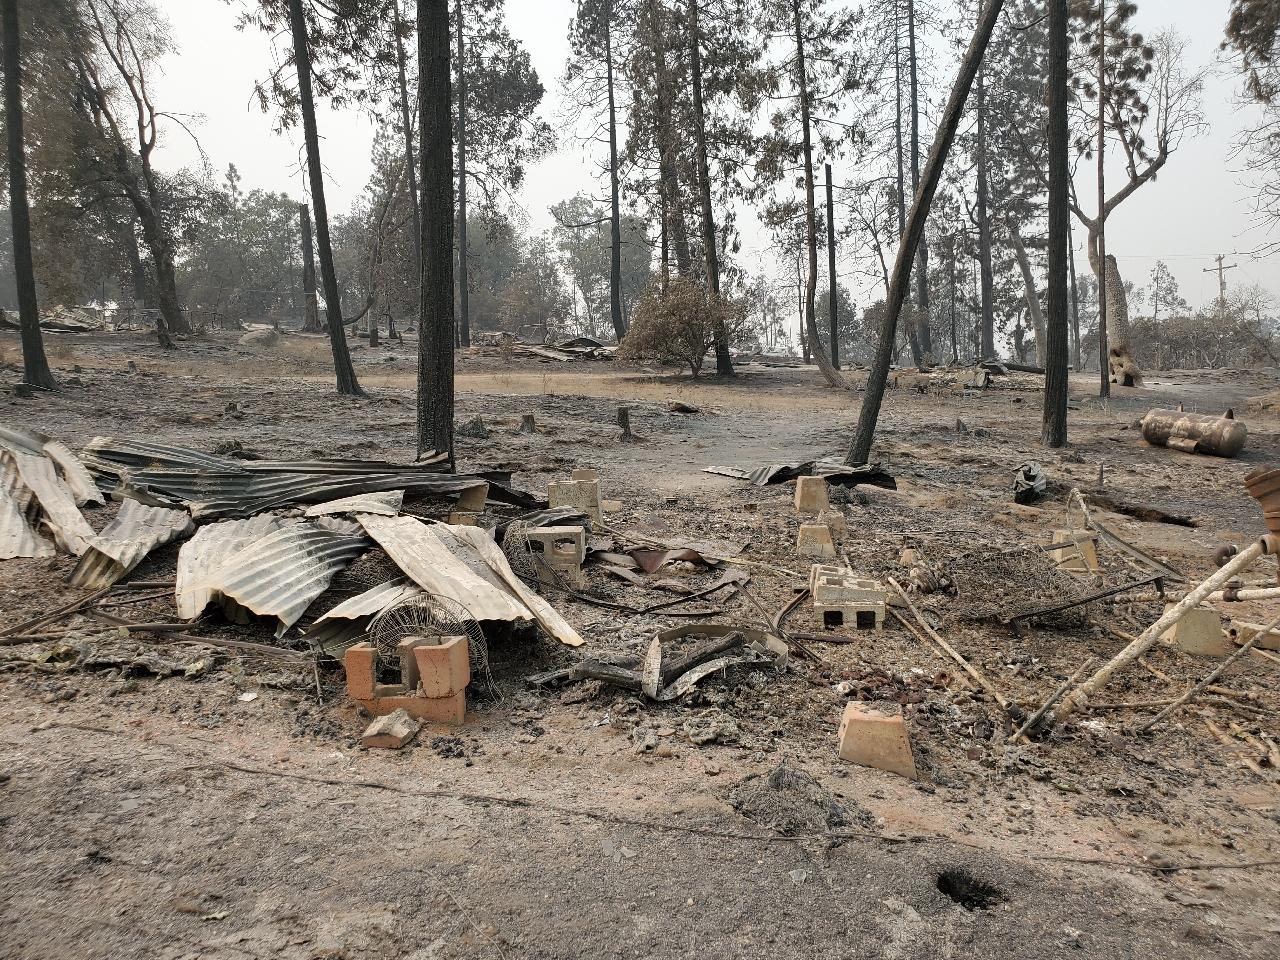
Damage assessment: destroyed